Round (music)

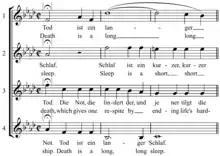
"Tod und Schlaf", a four-voice round by Joseph Haydn

The term "round" first appears in English in the early 16th century, though the form was found much earlier. In medieval England, they were called or . Later, an alternative term was "roundel" (e.g., David Melvill's manuscript "Ane Buik off Roundells", Aberdeen, 1612). Special types of rounds are the "catch" (a comic English form found from about 1580 to 1800), and a specialized use of the word "canon", in 17th- and 18th-century England designating rounds with religious texts. The oldest surviving round in English is "Sumer is icumen in" , which is for four voices, plus two bass voices singing a ground (that is, a never-changing repeating part), also in canon. However, the earliest known rounds are two works with Latin texts found in the eleventh fascicle of the Notre Dame manuscript Pluteo 29.1. They are "" (a two-voice round) and "" (a four-voice round). The former dates from before 1180 and may be of German origin. The first published rounds in English were printed by Thomas Ravenscroft in 1609... "Three Blind Mice" appears in this collection, although in a somewhat different form from today's children's round: